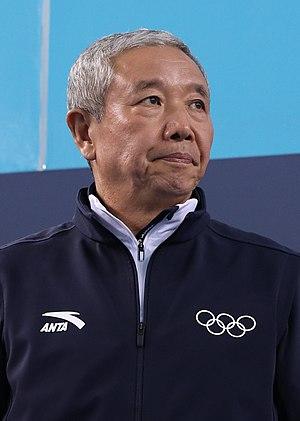
Yu Zaiqing, né le 26 avril 1951 dans la province du Heilongjiang, est un dirigeant sportif chinois membre du Comité international olympique depuis 2000. Il est également vice-président de cette organisation de 2008 à 2012 et depuis 2014.